Texas A&M Aggies football

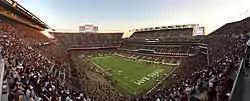
Kyle Field stadium (pictured in 2015), where the Aggies play their home games

On December 4, 2017, Florida State head coach Jimbo Fisher was formally introduced as the Aggies head coach. A splashy hire, Fisher arrived in College Station after a very successful eight-year run at FSU, leading the Seminoles to three Atlantic Coast Conference championships, six ten-win seasons, the 2013 national championship and coached Heisman Trophy winning quarterback Jameis Winston. A&M signed Fisher to a 10-year contract worth a total base salary of $75 million, the most lucrative contract in terms of guaranteed money signed by a newly hired head coach in college football history.